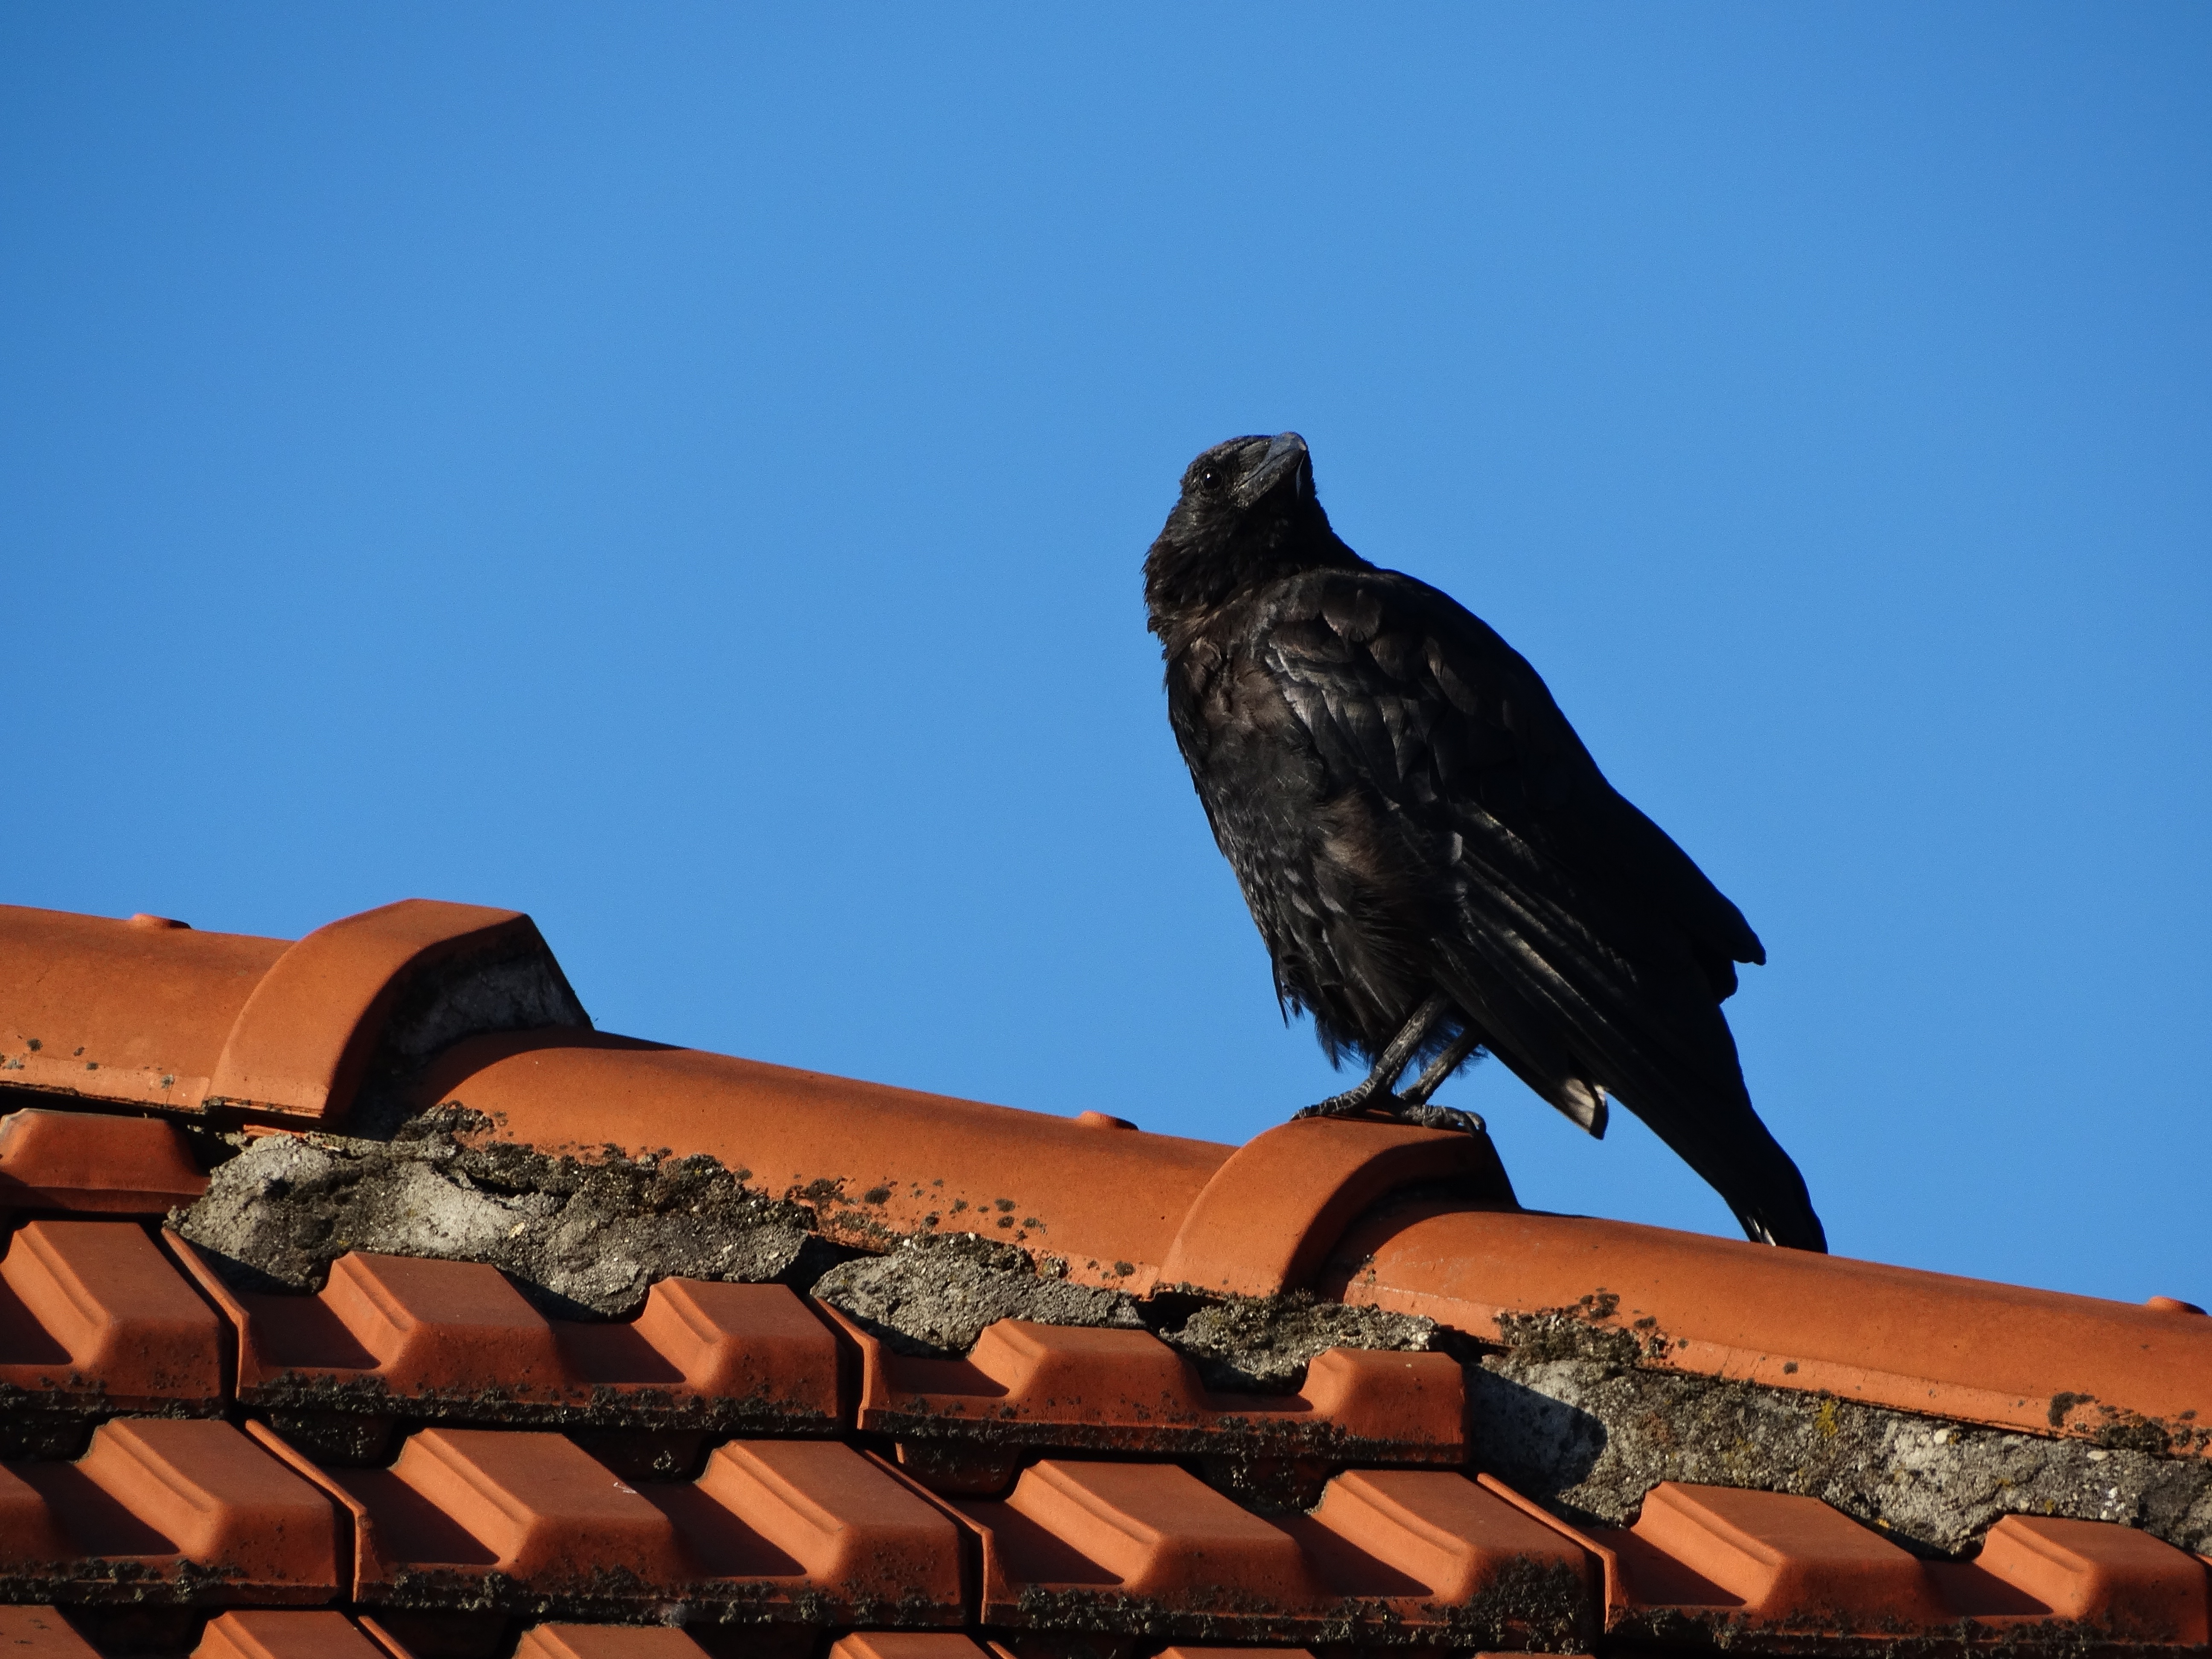
bird, wing, roof, paris, blue, crow, tiles, vertebrate, perching bird